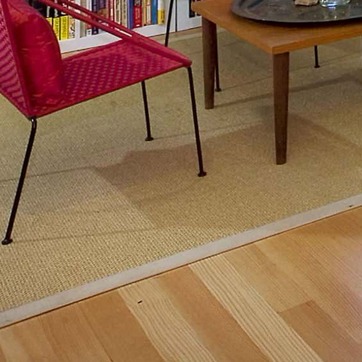
Material: carpet